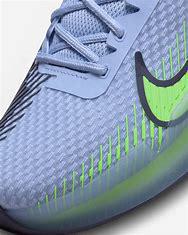
Brand: Nike
Model: Court Air Zoom Vapor 11